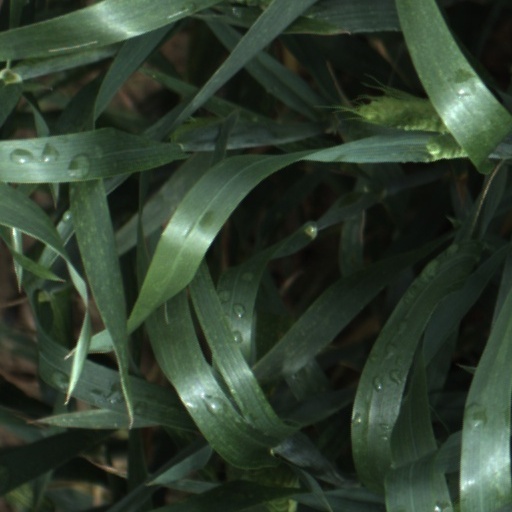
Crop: wheat